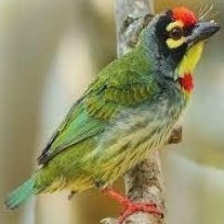
Species: COPPERSMITH BARBET
Scientific name: MEGALAIMA HAEMACEPHALA